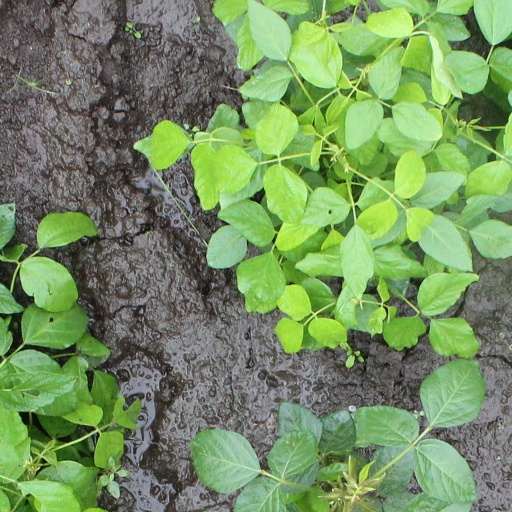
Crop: soybean